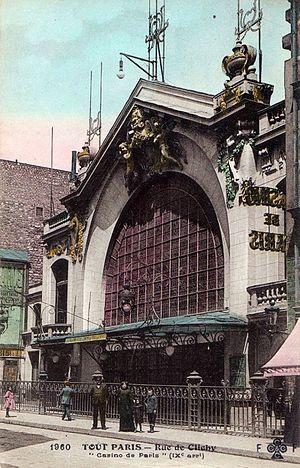
Paris. Rue de Clichy. Casino de Paris. Carte postale, env. 1910. Éditeur: F. Fleury. Paris.
Le Casino de Paris est une salle de spectacle parisienne, située au 16, rue de Clichy dans le IXᵉ arrondissement.